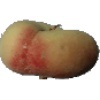
Label: Peach Flat 1